Gusen concentration camp

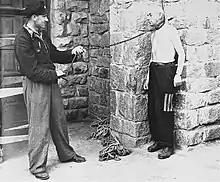
Former prisoner demonstrates SS punishment tactic

Mauthausen and Gusen were the only concentration camps rated by the SS as Category III, the highest rating, and conditions in Gusen were even worse than at the main camp. In 1940 and 1941, the average life expectancy was six months, and the average weight of prisoners in 1940–1942 was . In late 1941, a typhus epidemic broke out, which resulted in the mass killing of ill prisoners. The main purpose of the camp was extermination through labor of real and perceived political enemies of the Reich, rather than exploitation of their economic potential through slave labor, so mortality rates were higher than at most concentration camps. One group of prisoners would die, but the number was maintained due to transports of incoming prisoners. Thus, the number of prisoners was maintained at around 6,000 to 7,000 until 1943 despite the high death rate. Work in the quarries, which was specifically intended to cause the death of prisoners, continued until the end of the war despite the opening of war production. Prisoners faced starvation rations, forced labor, and beatings by guards and kapos, while being denied basic sanitary facilities. The camp for prisoner accommodations was a rectangle, which covered and had 32 prisoner barracks, was surrounded by a barbed-wire fence. Its intended capacity of 4,000 to 5,000 prisoners was soon exceeded. Twice a day, prisoners were counted at the roll-call plaza at the eastern end of the camp. Growth of the camp was fueled by the Gusen, Kastenhof, and Pierbauer quarries, whose stone was in demand throughout Austria.